Job Smeets

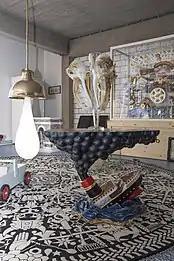
Living room of the Studio Job Headquarters, 2018

Job Smeets currently resides in Milan Italy with his partner Rebecca Sharkey they had their first child Elvis together in May 2020 and second child Ziggy in 2021. He split from his graphic designer partner Nynke Tynagel in 2015. They marked the occasion of their split with a bronze art piece: the Train Crash table.